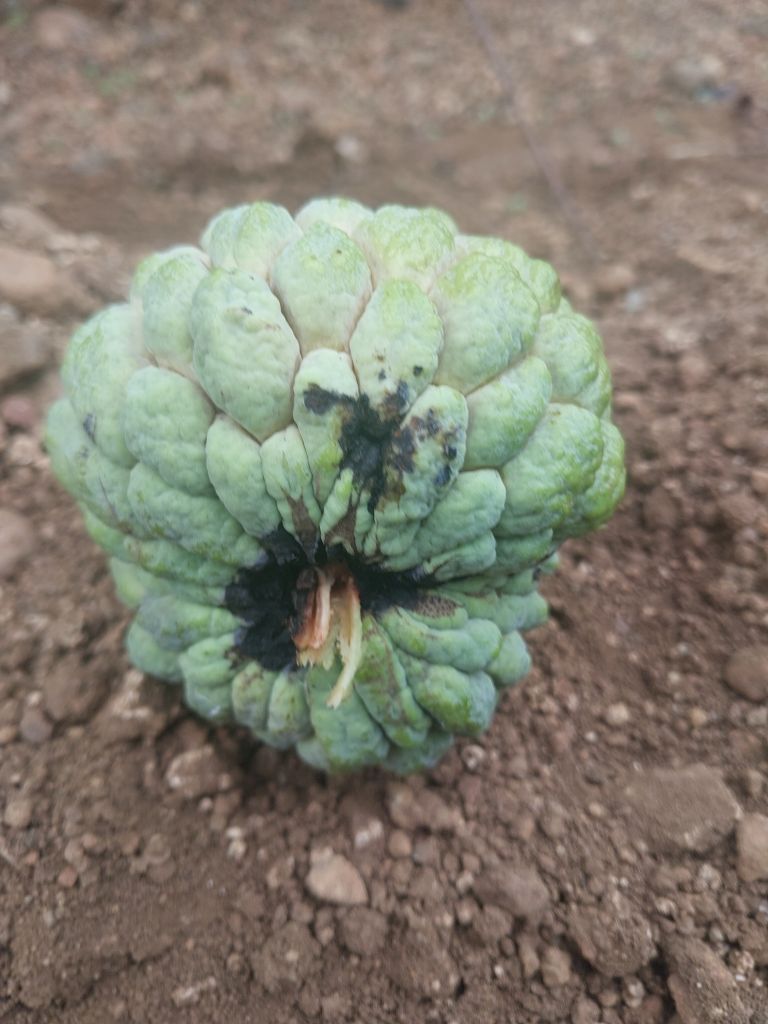
Disease label: Blank Canker